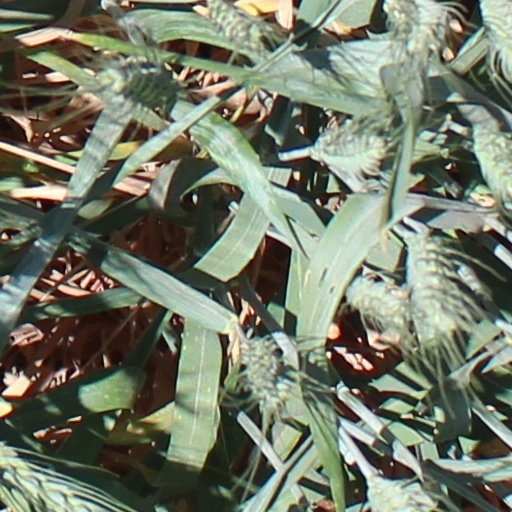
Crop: wheat